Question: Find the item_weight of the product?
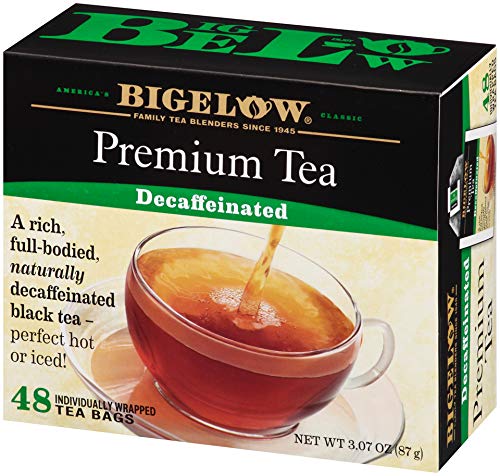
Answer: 87.0 gram